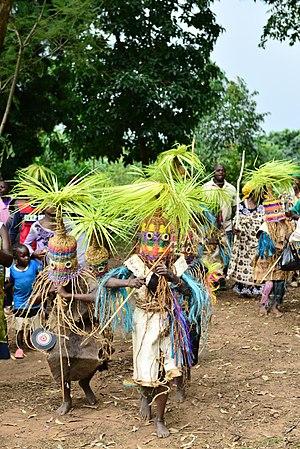
Les Tiriki sont une population bantoue d'Afrique de l'Est vivant à l'ouest du Kenya et en Ouganda, de part et d'autre de la frontière. Ils font partie du grand groupe des Luyia.